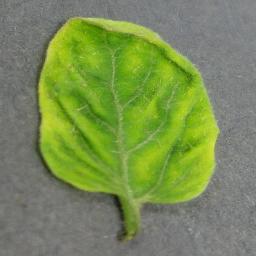
Label: Tomato___Tomato_Yellow_Leaf_Curl_Virus